Orbelian's Caravanserai

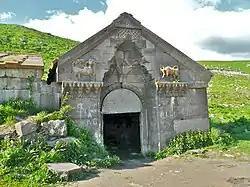
Entrance of the caravanserai

Orbelian's Caravanserai (also known as Selim Caravanserai), is a caravanserai in the Vayots Dzor Province of Armenia. It was built along the Vardenyats Mountain Pass (also known as the Selim Mountain Pass) in 1332, by prince Chesar Orbelian to accommodate weary travelers and their animals as they crossed from, or into, the mountainous Vayots Dzor region. Located at the southern side of Vardenyats Mountain Pass at a height of above sea level, Orbelian's Caravanserai is the best preserved caravanserai in the entire country.